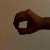
The image shows a hand gesture representing the number 0 in Indian Sign Language.